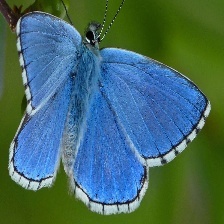
Species: ADONIS
Butterfly family (ImageNet category): lycaenid_butterfly